Andrew P. O'Rourke

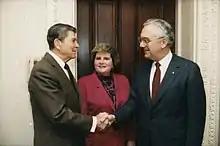
O'Rourke greeting President Ronald Reagan in 1986

O'Rourke was the author of two adventure novels: "The Red Banner Mutiny" (1985), about an uprising on a Soviet warship, and "Hawkwood" (1989), the story of a Vietnam war veteran who tries to escape his involvement with the Mafia.